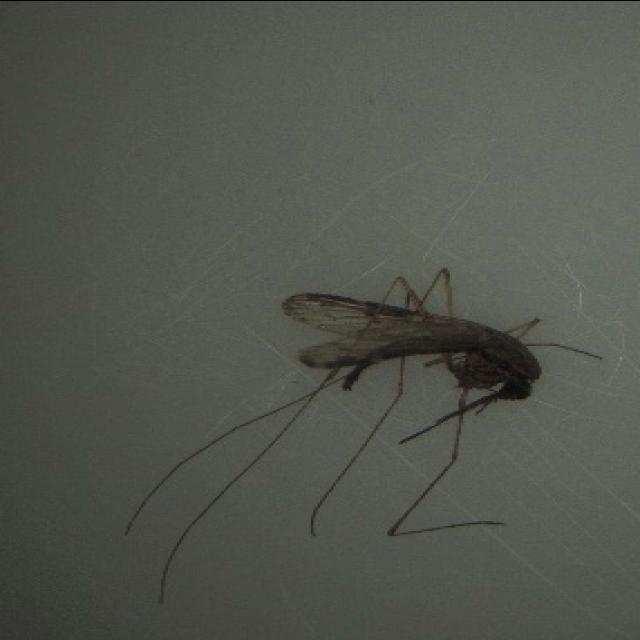
Species: anopheles_sinensis